David Wimleitner

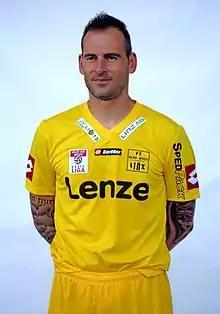
David Wimleitner in 2012.

David Wimleitner (born 21 January 1976) is a former Austrian professional footballer who played as a goalkeeper. He has had two spells as caretaker manager of FC Blau-Weiß Linz.